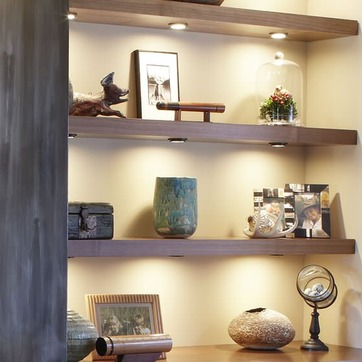
Material: ceramic